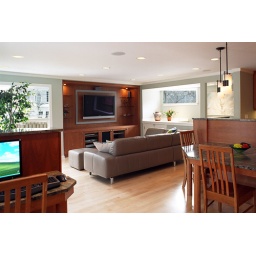
The family room is lighter and brighter with new windows and the wall enclosing the basement stair removed.Photography by Mike Kaskel